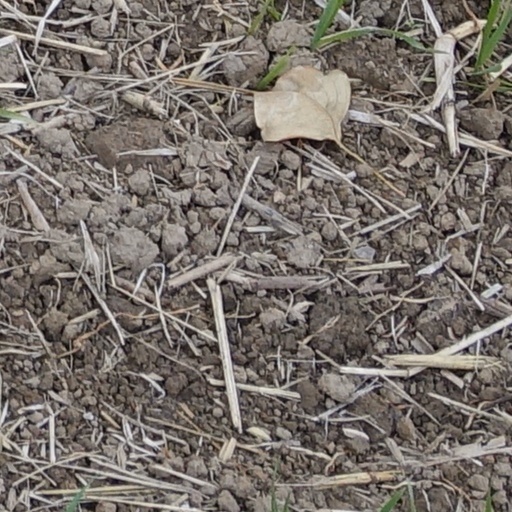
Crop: wheat